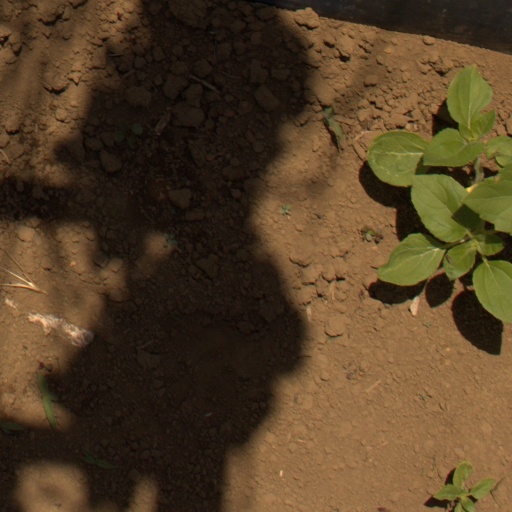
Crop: Jerusalem artichoke